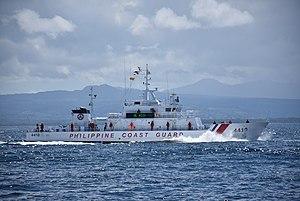
La classe Parola est une série de dix patrouilleurs construite par le chantier naval Japan Marine United Yokohama au Japon pour la Garde côtière philippine. Les navires sont une version de développement du navire de patrouille de classe Bizan de la Garde côtière du Japon. Les navires sont officiellement classés comme navires d'intervention multirôles.